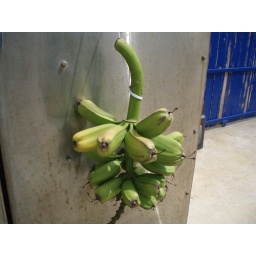
Panaplatanos are a variety of plantains that I grow in my beach house